Taylor Log House and Site

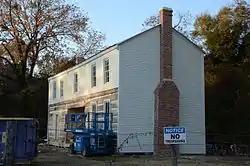

The Taylor Log House and Site is a historic plantation site on Arkanasas Highway 138 in rural Drew County, Arkansas, near the town of Winchester. Included on the plantation site is the best-preserved dog trot house in Arkansas's Lower Delta region. The Taylor Log House, a two-story dog trot built out of cypress logs, was built in 1846 by John Martin Taylor, a Kentucky native who established a plantation on the banks of Bayou Bartholomew. The building was moved, probably in the 1880s. In addition to the house, the site is believed to include archeologically significant remnants of a wide variety of outbuildings. The site was the subject of archeological activities in the 1990s.